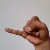
The image shows a hand gesture representing the letter 'J' in Indian Sign Language.